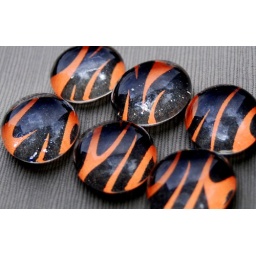
Featured in an orange &amp;amp; black themed Etsy treasury on September 24. Featured in a heat-themed Etsy treasury on August 14